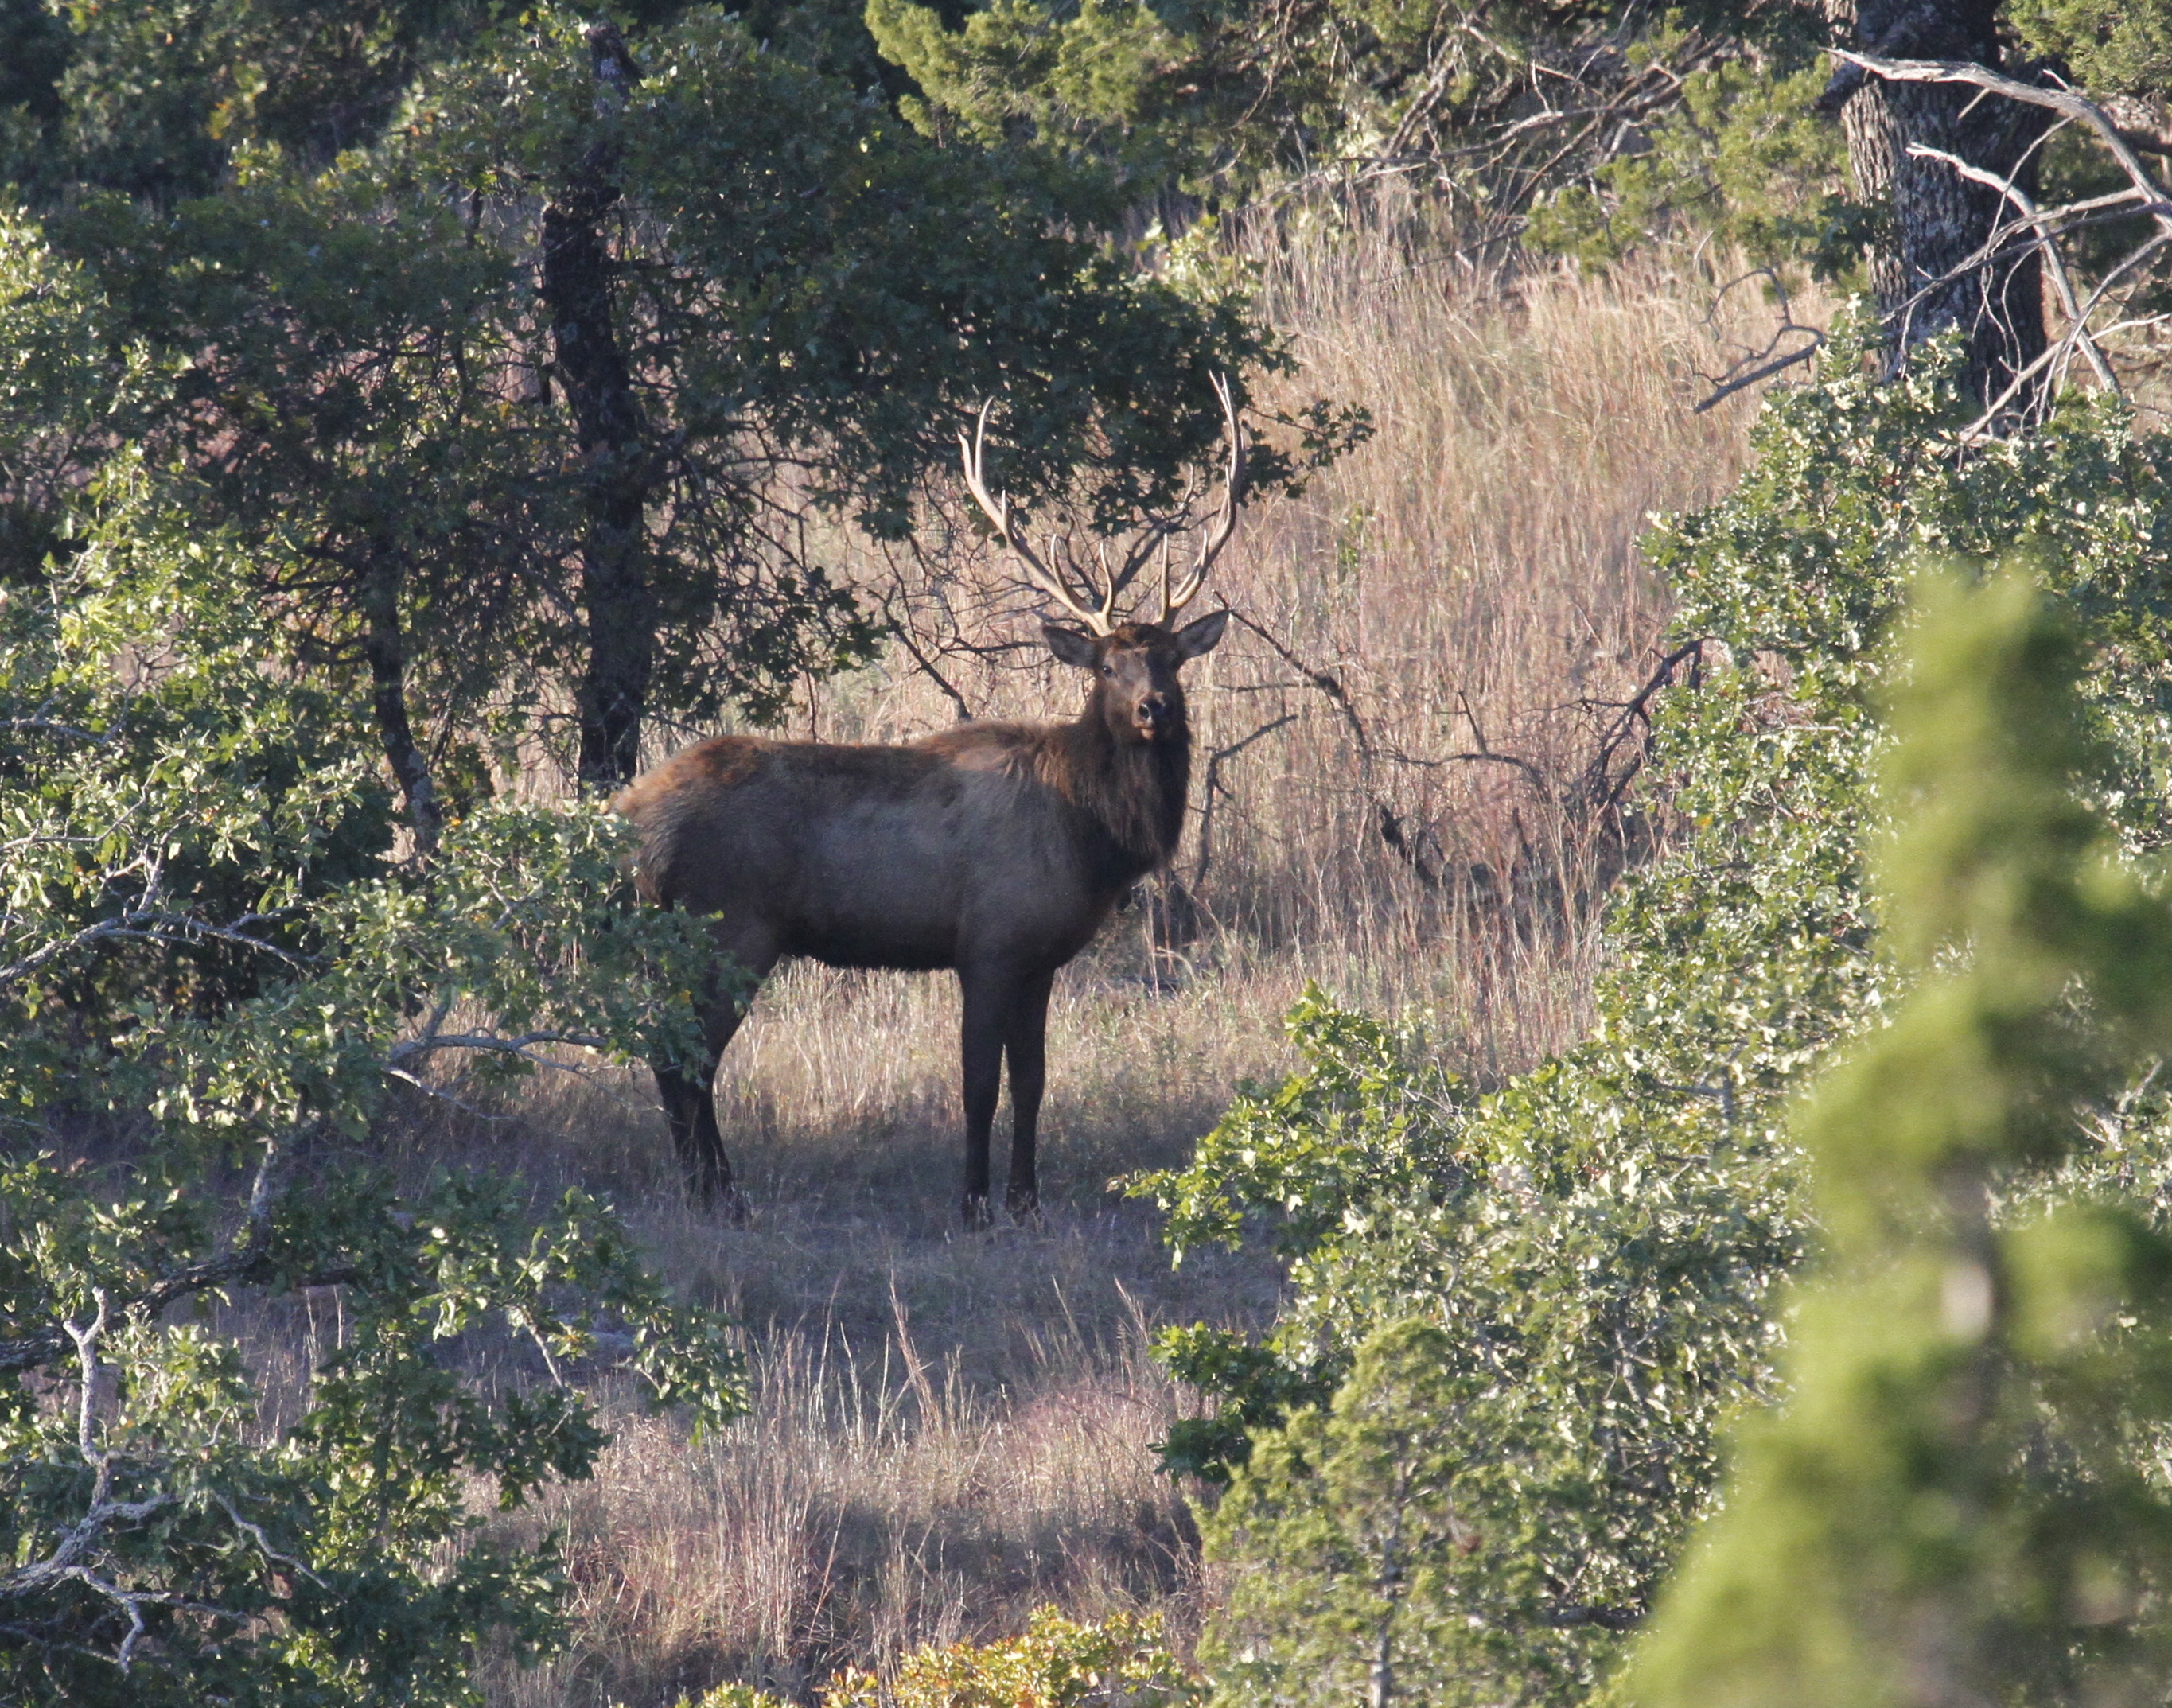
wildlife, deer, fauna, moose, oklahoma, larrysmith, elk, wichitamountains, white tailed deer